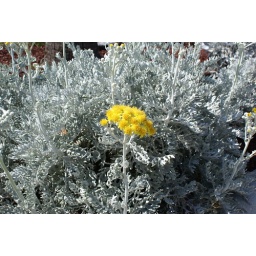
mom has these growing by the road out front of her house